Men at Lunch

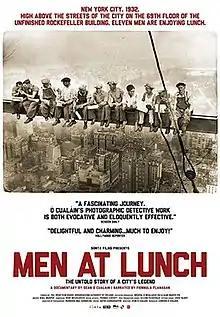
Film poster

Men at Lunch is a 2012 Irish English/Irish language documentary on the history behind the 1932 "Lunch atop a Skyscraper" photograph, its Irish connections, and the story of immigration in New York at the turn of the century. It was directed by Seán Ó Cualáin, produced by his brother, Éamonn Ó Cualáin, and narrated by Fionnula Flanagan. It premiered at the Galway Film Fleadh film festival in 2012.